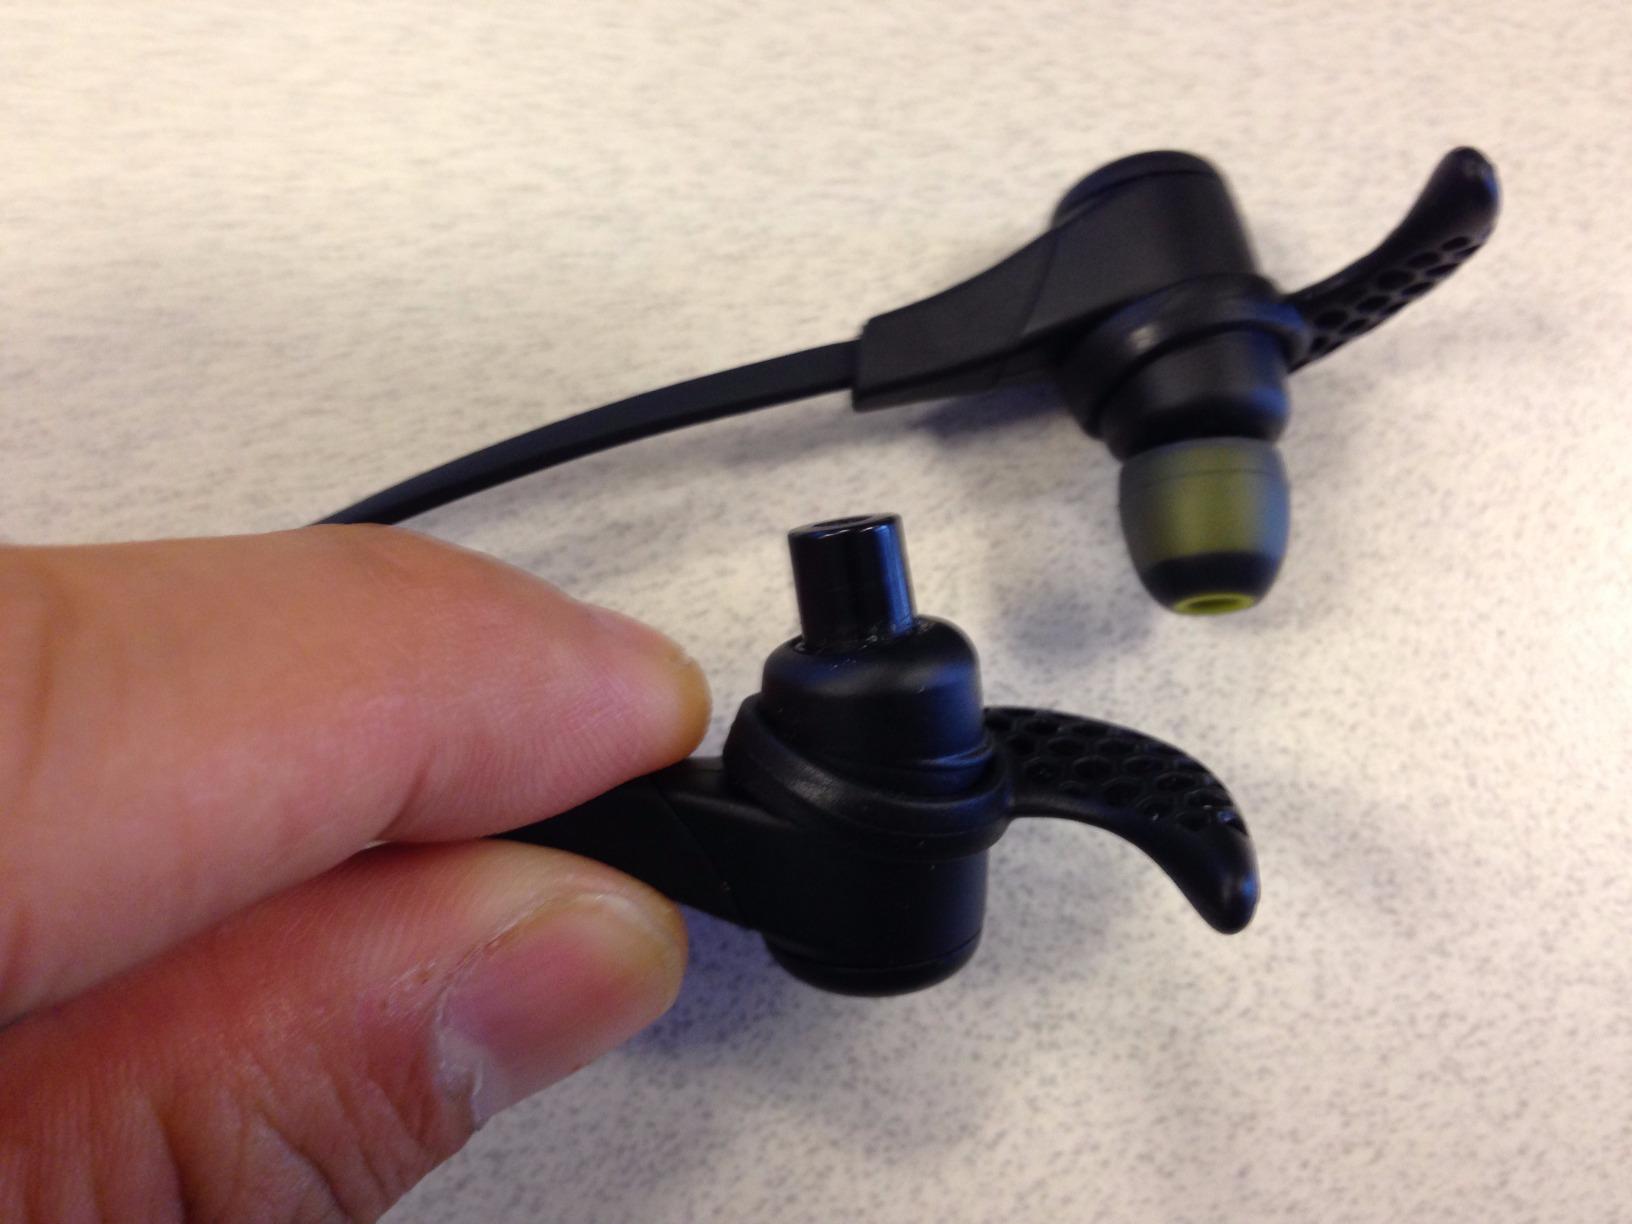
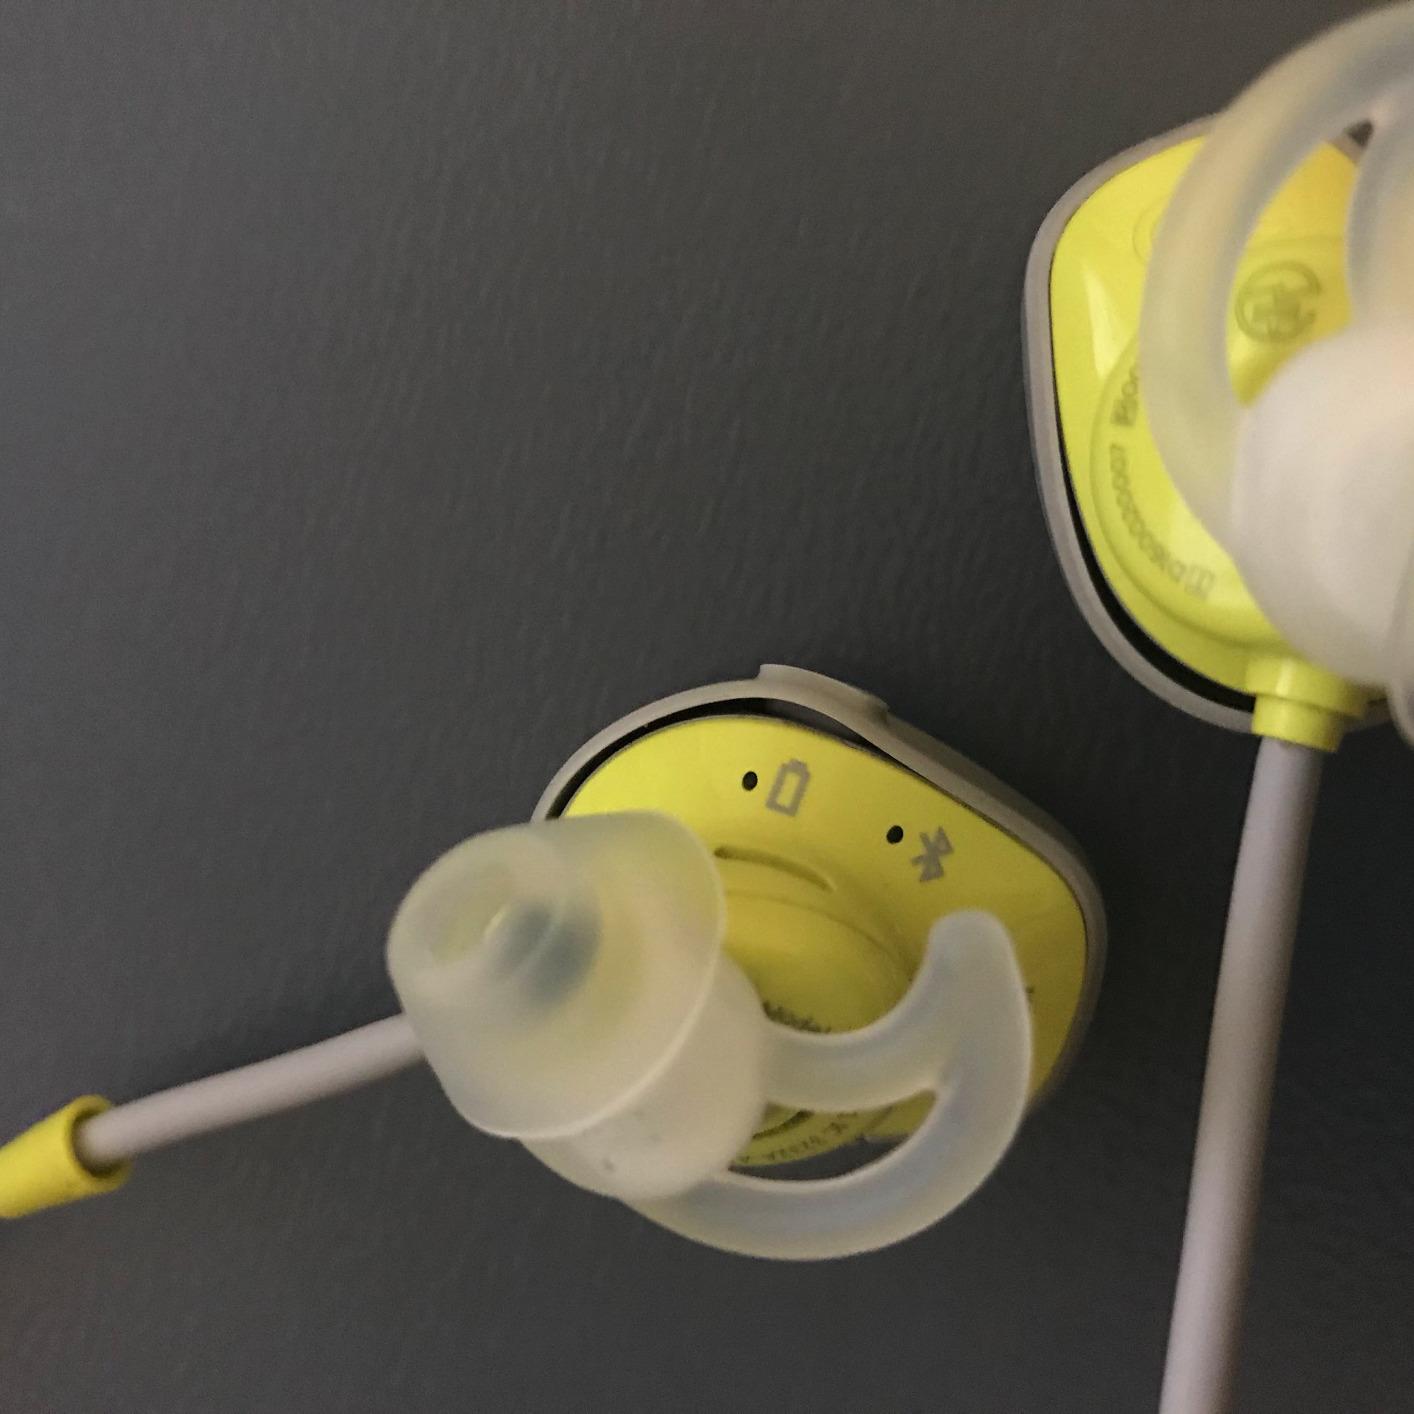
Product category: headphones
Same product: no